Insulin lispro

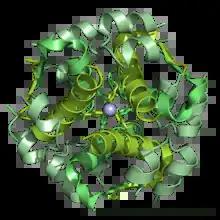

Insulin lispro, sold under the brand name Humalog among others, is a modified type of medical insulin used to treat type 1 and type 2 diabetes. It is delivered subcutaneously either by injection or from an insulin pump. Onset of effects typically occurs within 30 minutes and lasts about 5 hours. Often a longer-acting insulin like insulin NPH is also needed.